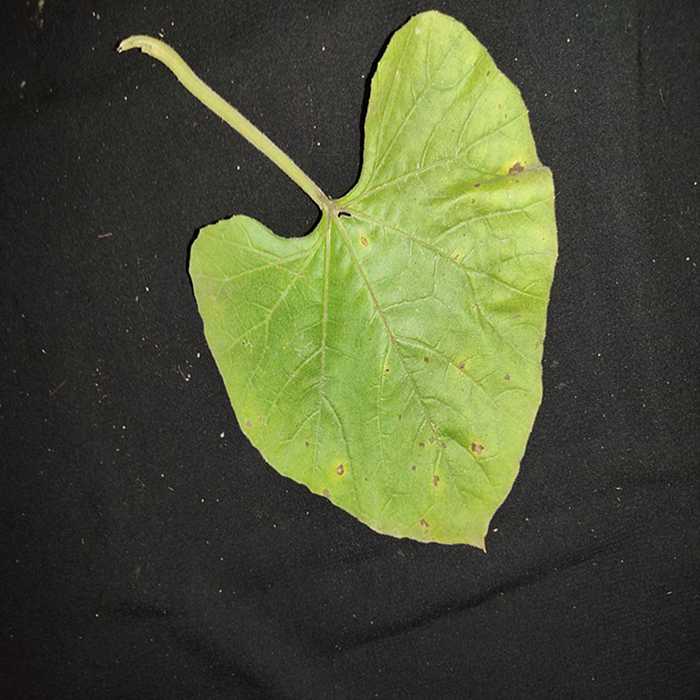
Plant: Bottle gourd
Label: Anthracnose